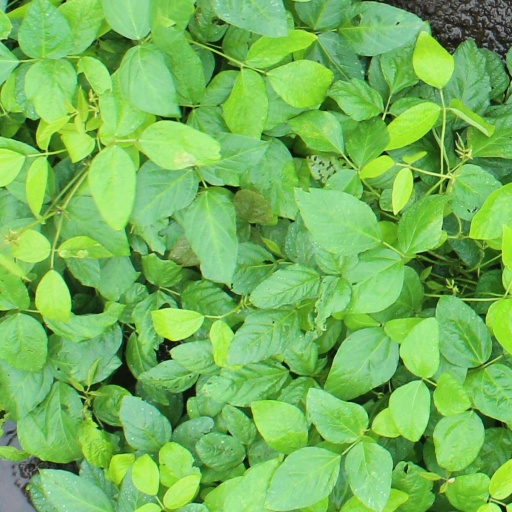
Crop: soybean